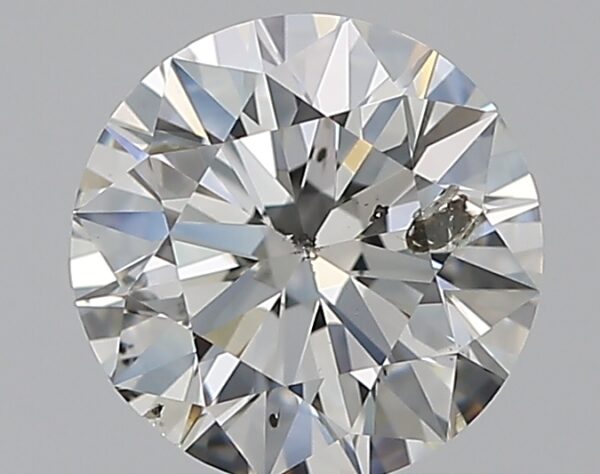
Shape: round
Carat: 1.01
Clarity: SI2
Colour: G
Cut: EX
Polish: EX
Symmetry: EX
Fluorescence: N
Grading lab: IGI
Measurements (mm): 6.4 x 6.35 x 3.97